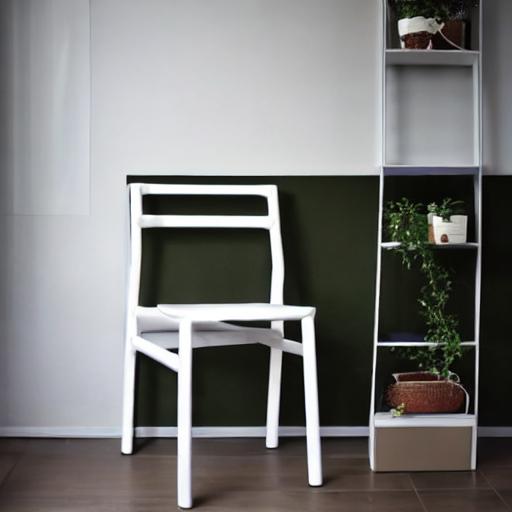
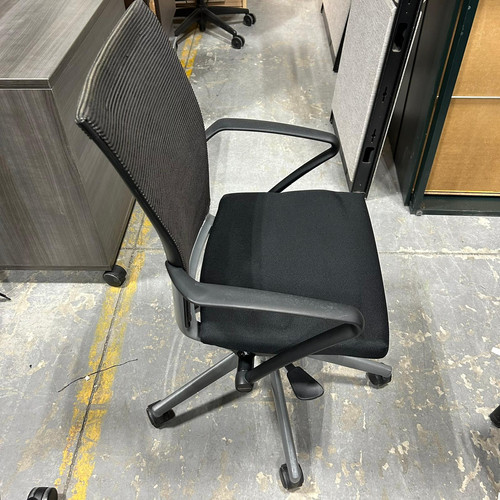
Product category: items_chair
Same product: no